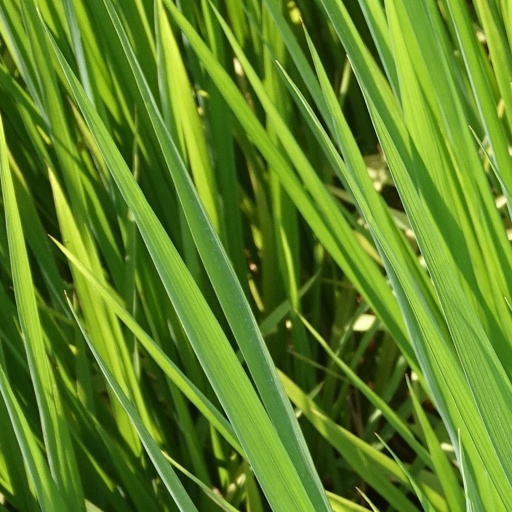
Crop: rice